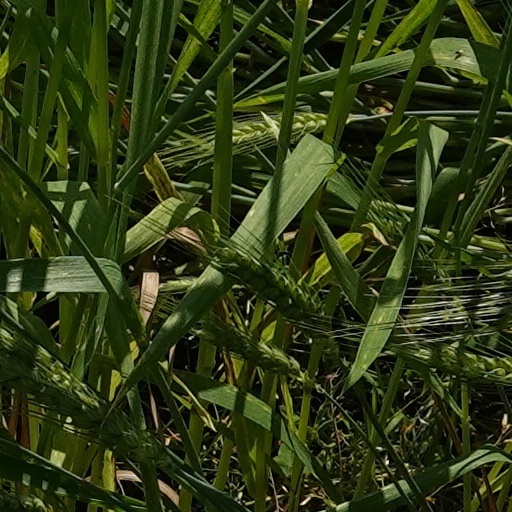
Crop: wheat